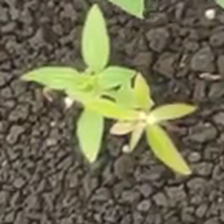
Weed species: Moti_dudhi(Euphorbia_geneculata_L)